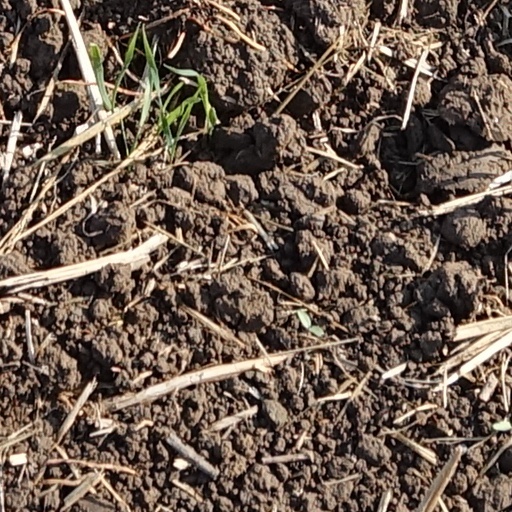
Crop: wheat